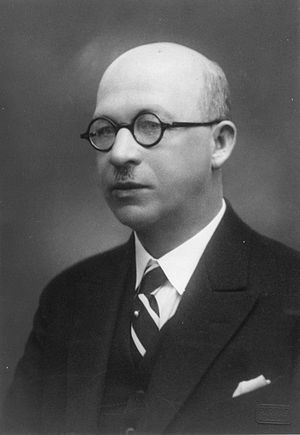
Freden i Tartu (Sovjetunionen-Estland) / Deltagere
Freden i Tartu, også kaldet freden i Dorpat eller Tartu-traktaten, er betegnelsen på fredsaftalen, som i 1920 blev indgået mellem Russiske SFSR og Estland, hvorved begge lande officielt blev anerkendte.